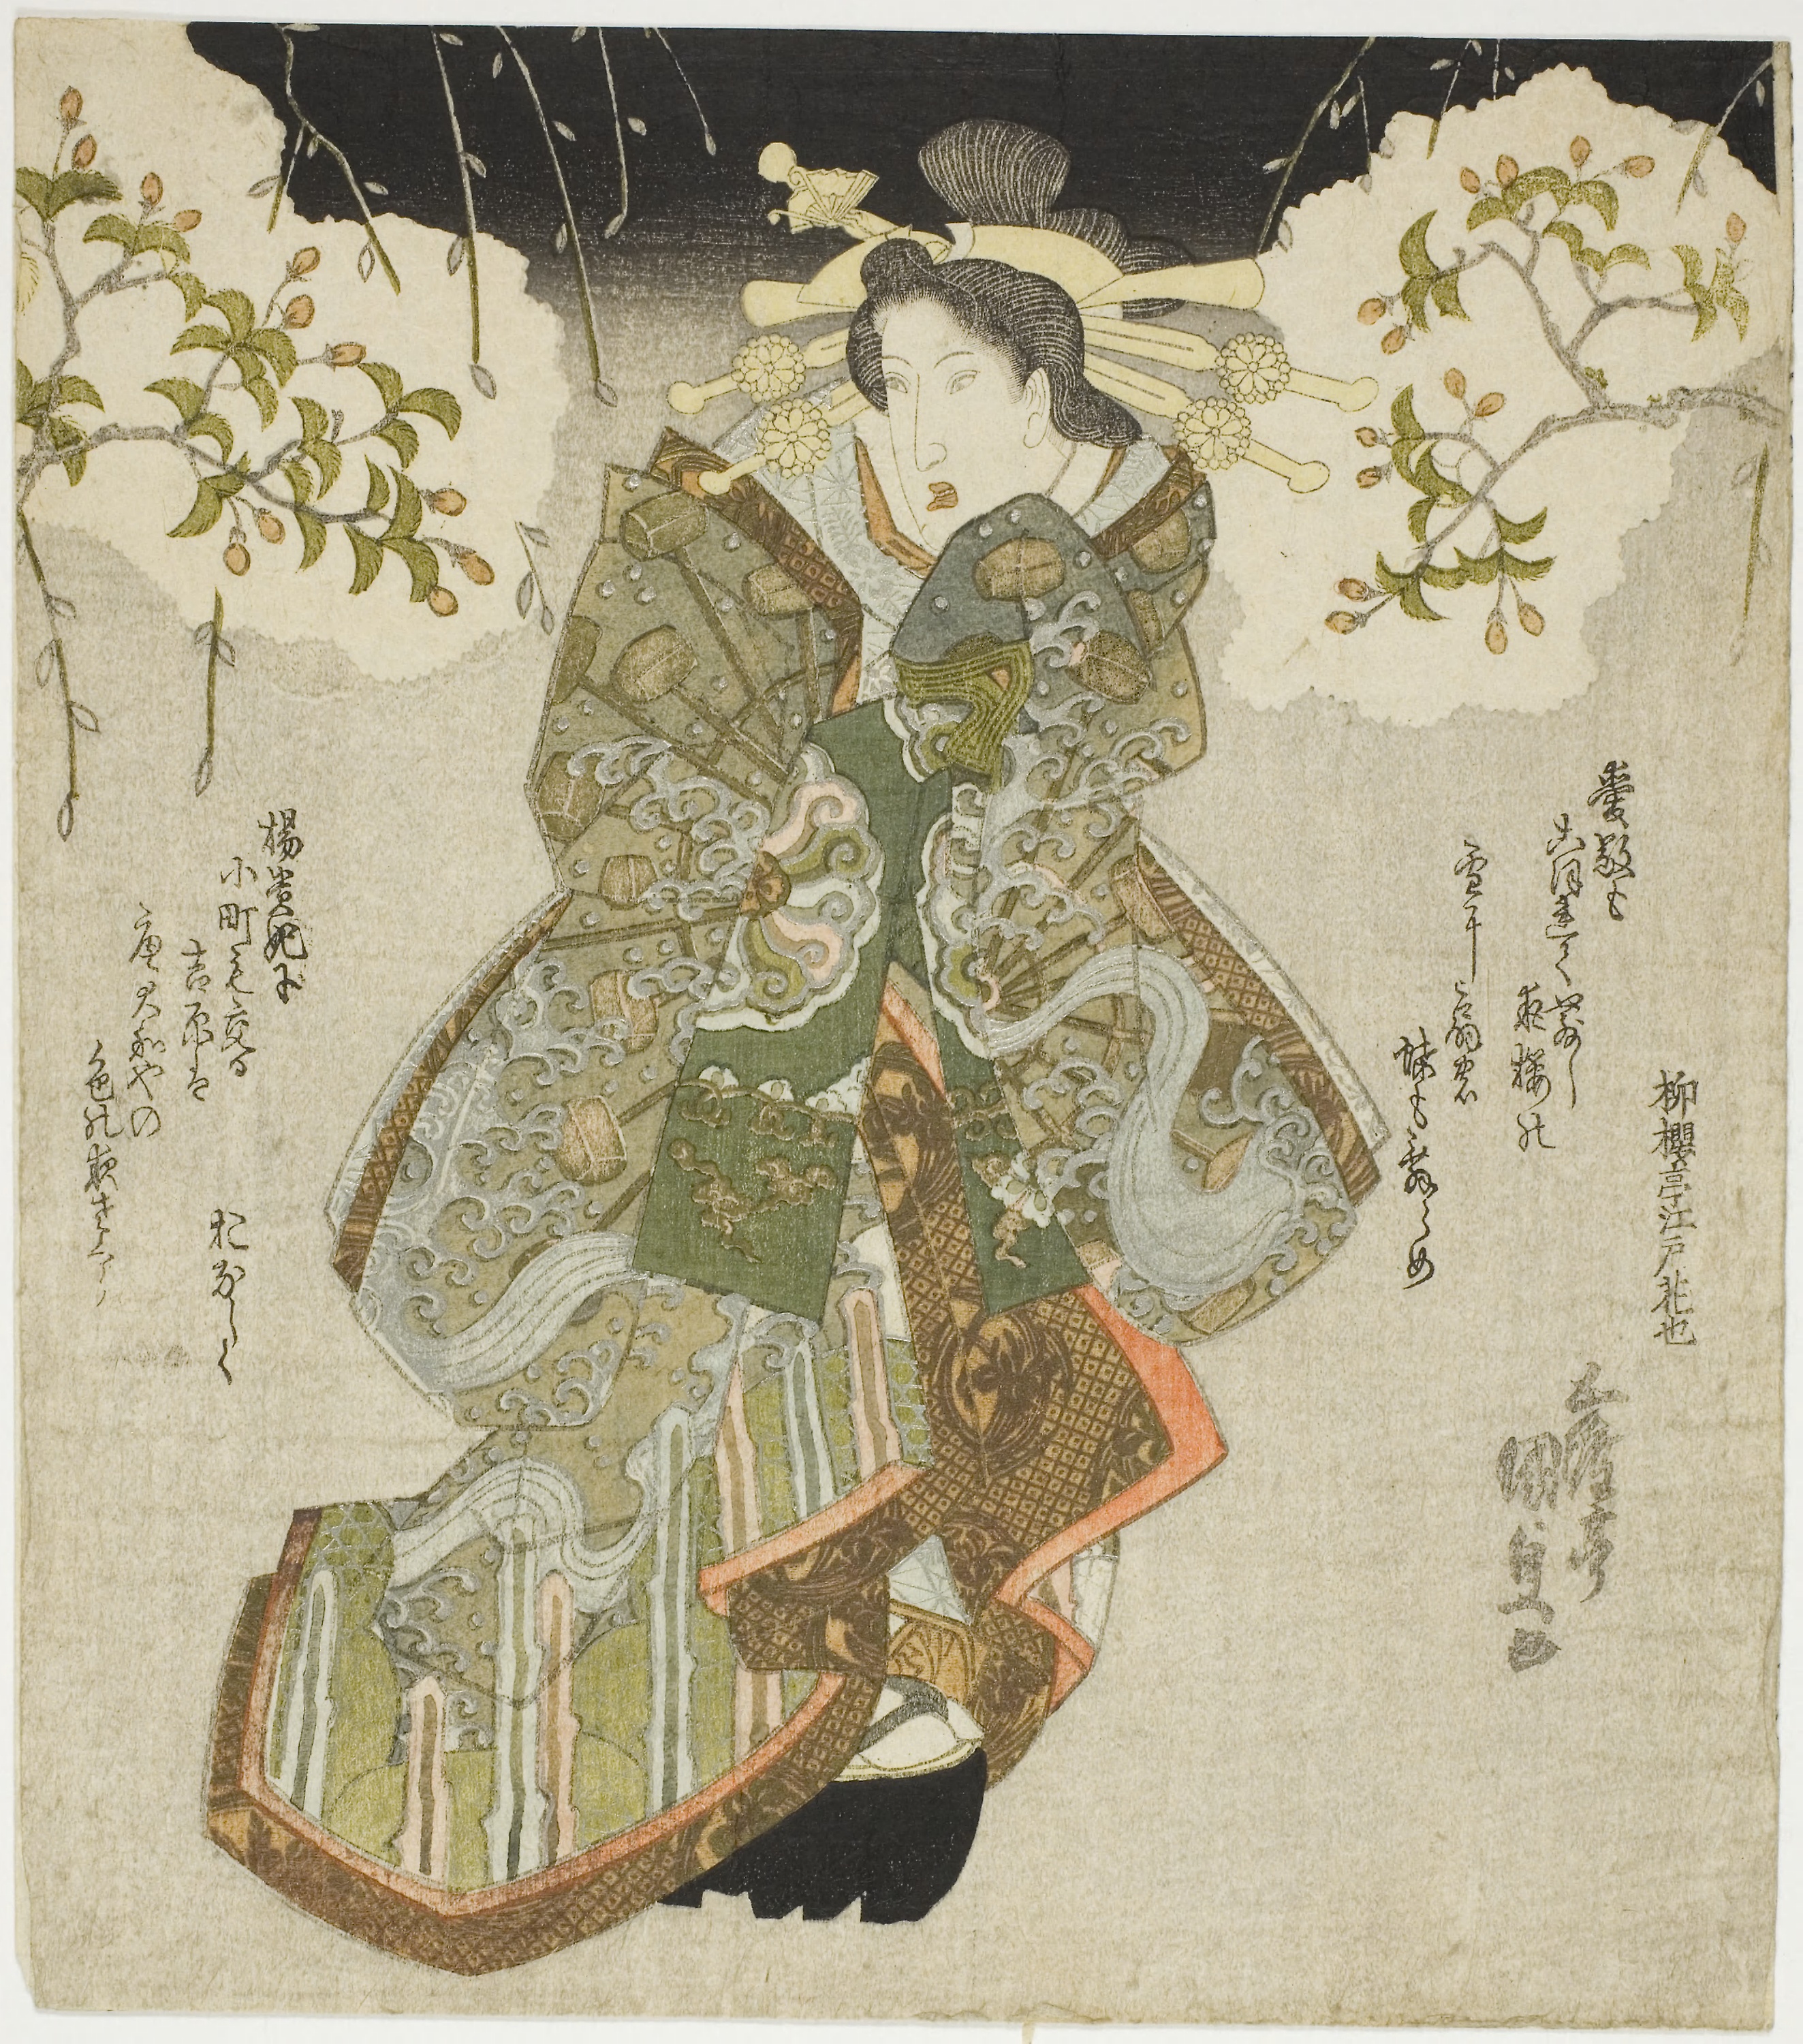
art, illustration, textile, kimono, costume design, costume